Portraits of Shakespeare

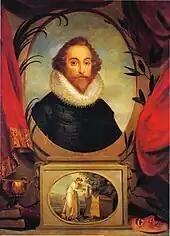
Kauffmann's "Ideal Portrait of Shakespeare"

Other artists created new portraits designed to portray Shakespeare as an intellectual hero. Angelica Kauffman's "Ideal Portrait of Shakespeare" was based on Vertue's frontispiece to Alexander Pope's edition of Shakespeare's works, which in its turn bases on the so-called "Welbeck Abbey Miniature" by an unknown author. Below the portrait is a symbolic figure of Fame adorning Shakespeare's tomb. In 1849 Ford Madox Brown adapted various images, including the Ashbourne Hamersley, to create a synthetic portrayal which he believed was as authentic a depiction as possible. It showed Shakespeare as a commanding figure in a richly decorated room. On his desk are books representing Shakespeare's sources, including the works of Boccaccio and Chaucer. In a similar vein, John Faed depicted Shakespeare at the centre of a gathering of scholars and writers in his painting "Shakespeare and his Friends at the Mermaid Tavern" (1850).